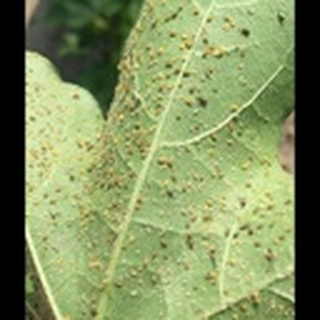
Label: cotton_aphids